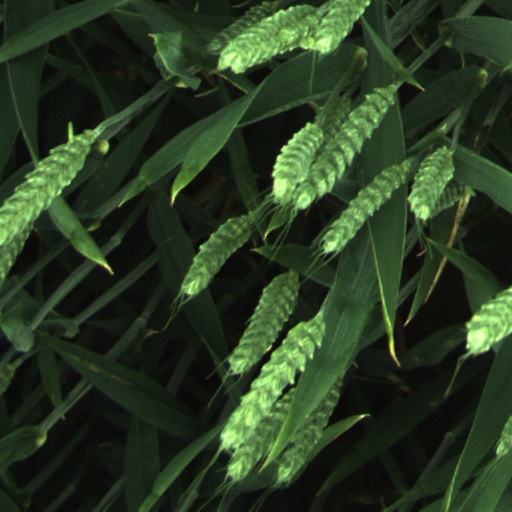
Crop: wheat